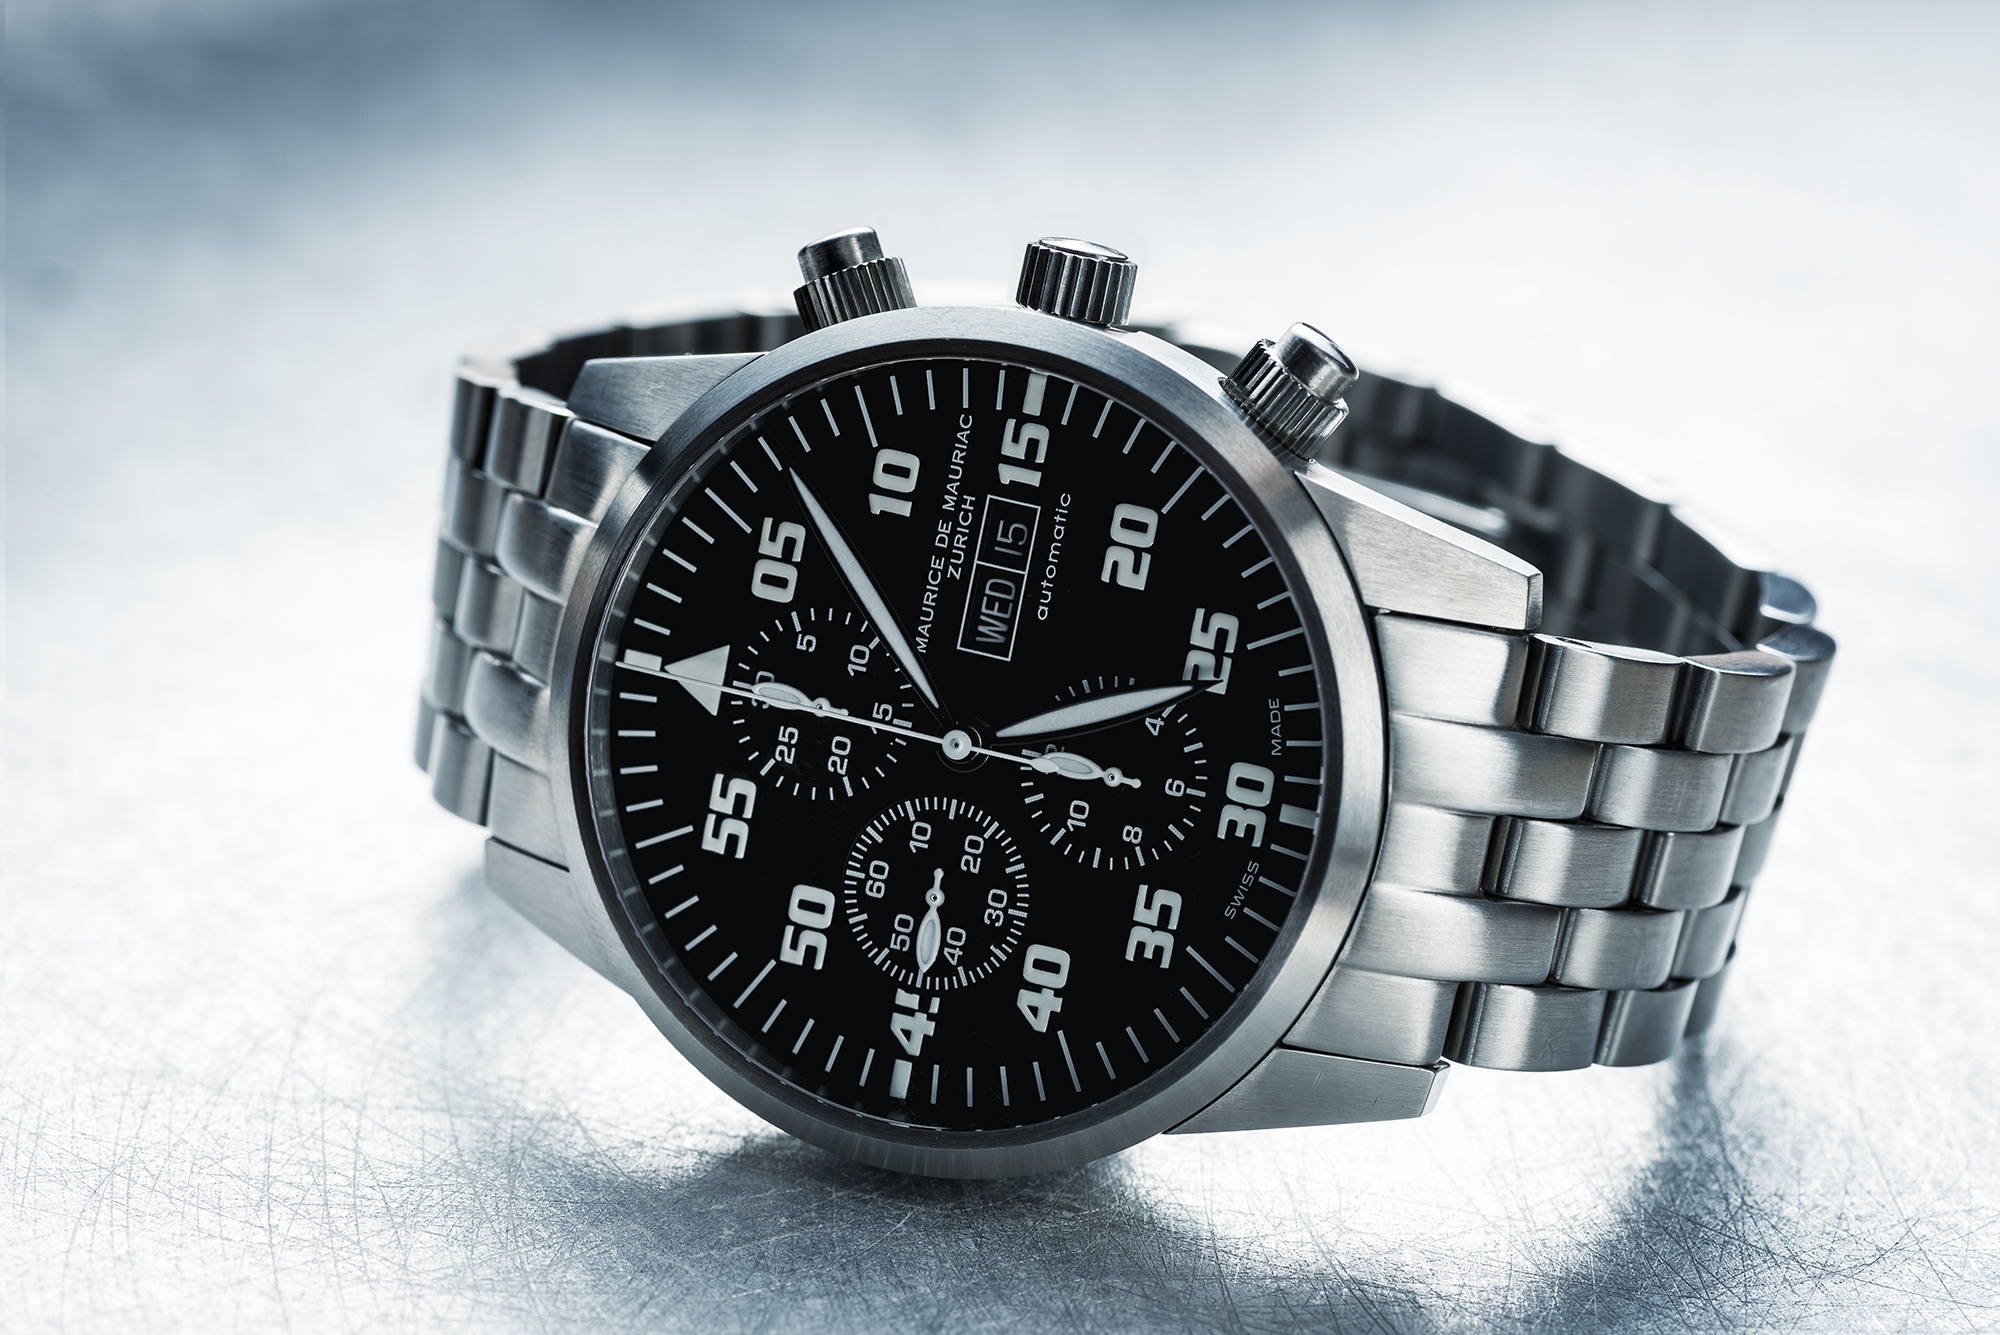
watch, hand, clock, time, monochrome, brand, font, detail, strap, mineral, platinum